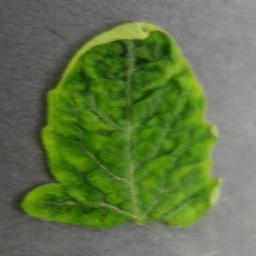
Label: Tomato___Tomato_Yellow_Leaf_Curl_Virus